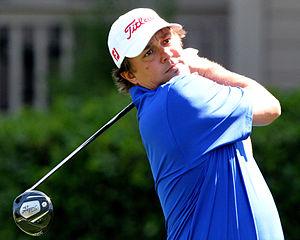
Jason Christopher Dufner, né le 24 mars 1977 à Cleveland, est un golfeur américain. Professionnel depuis 2000, il évolue sur le PGA Tour. Il remporte un titre du grand chelem lors de l'édition 2013 du Championnat de la PGA.